Liza Minnelli

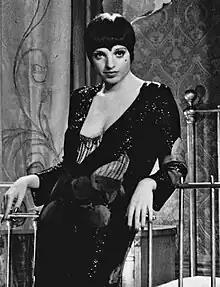
As Sally Bowles in "Cabaret"

Minnelli's first appearance on film is as the baby in the final shot of her mother's film "In the Good Old Summertime" (1949). Her first credited film role was as the love interest in "Charlie Bubbles" (1967), Albert Finney's only film as director and star, although four years earlier, she did voiceover work for the animated film "Journey Back to Oz", a sequel to "The Wizard of Oz". Minnelli was the voice of Dorothy (a character played in the earlier film by her mother, Judy Garland) in what would have been her first credited film role had it been released in 1964 as planned—the Filmation production was delayed, eventually being released in the UK during 1972.